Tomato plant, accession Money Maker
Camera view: bottom (45 deg); turntable rotation: 270 degrees
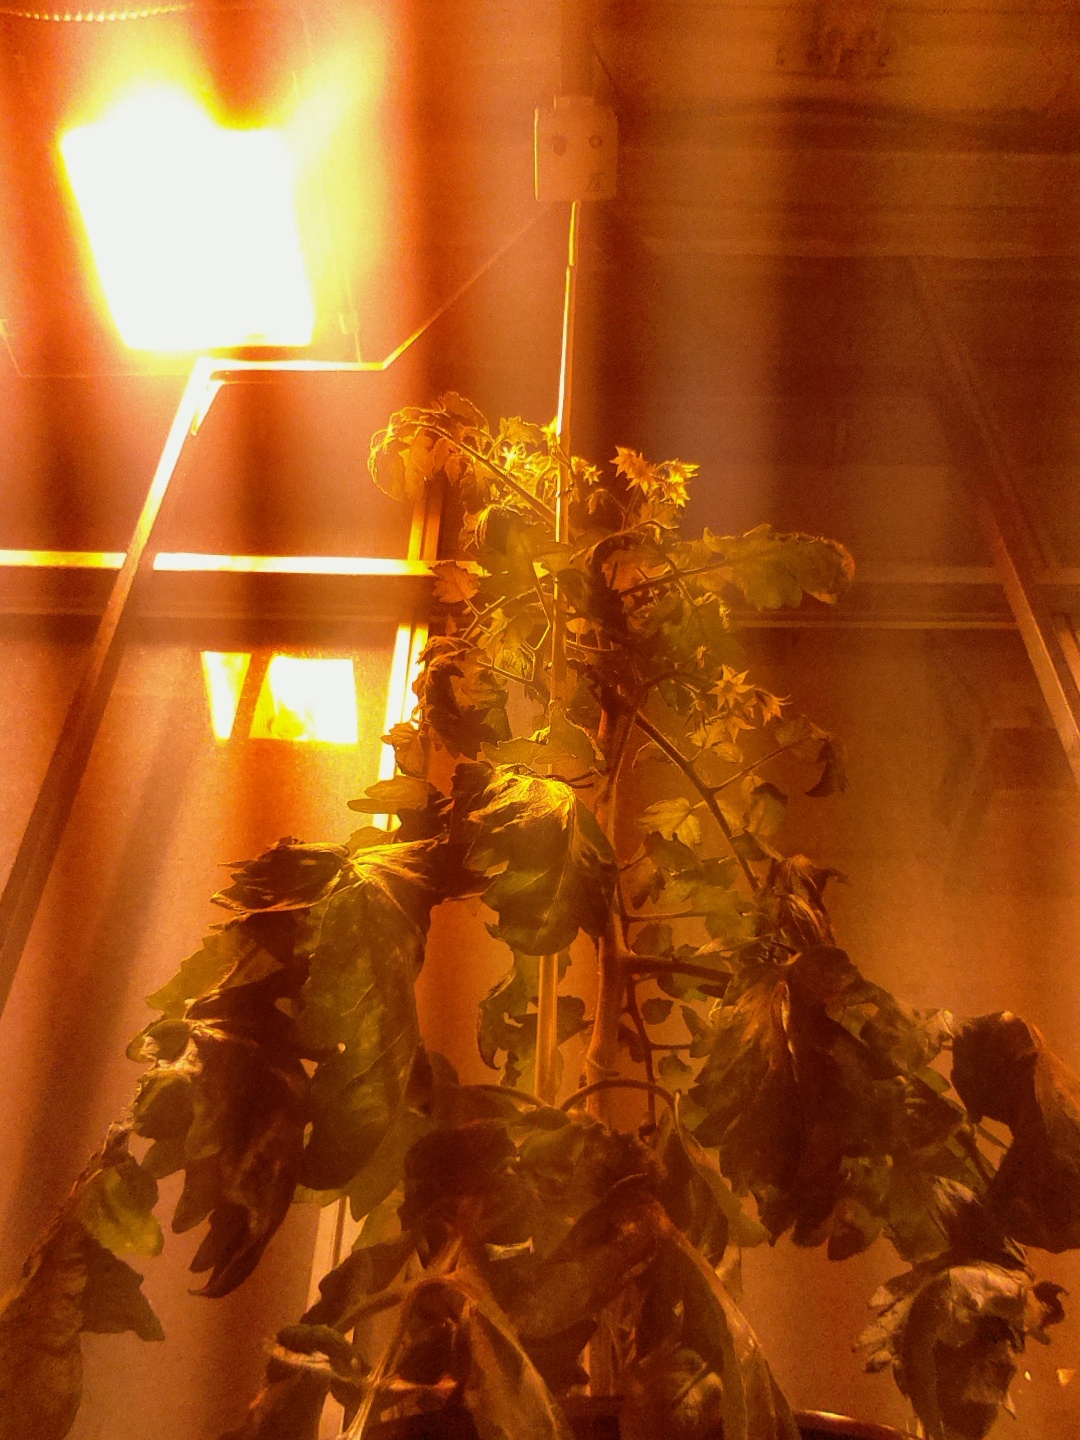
BBCH growth stage 69: End of flowering, 90%-100% of flowers open, more petals falling